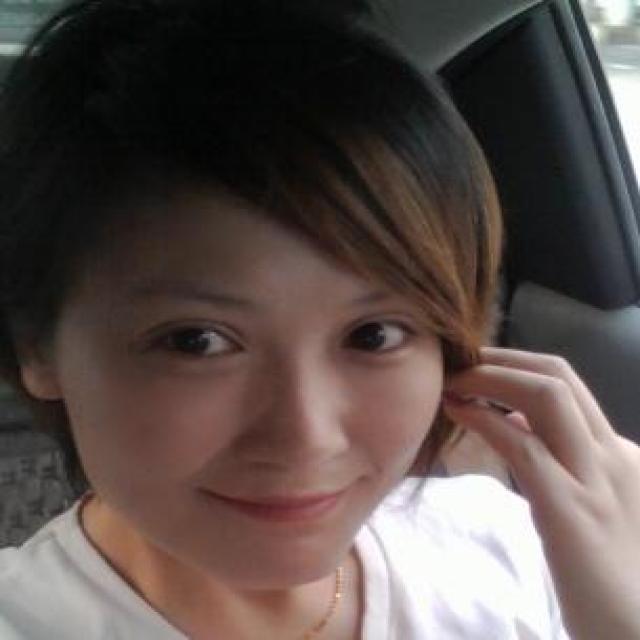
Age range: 21-44